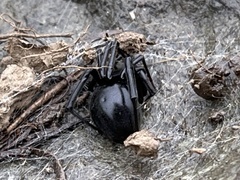
Species: Lactrodectus_hesperus